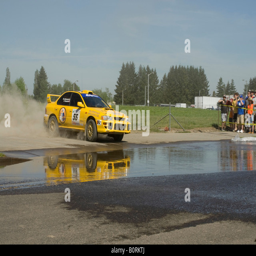
person crosses a water splash at the running